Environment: real
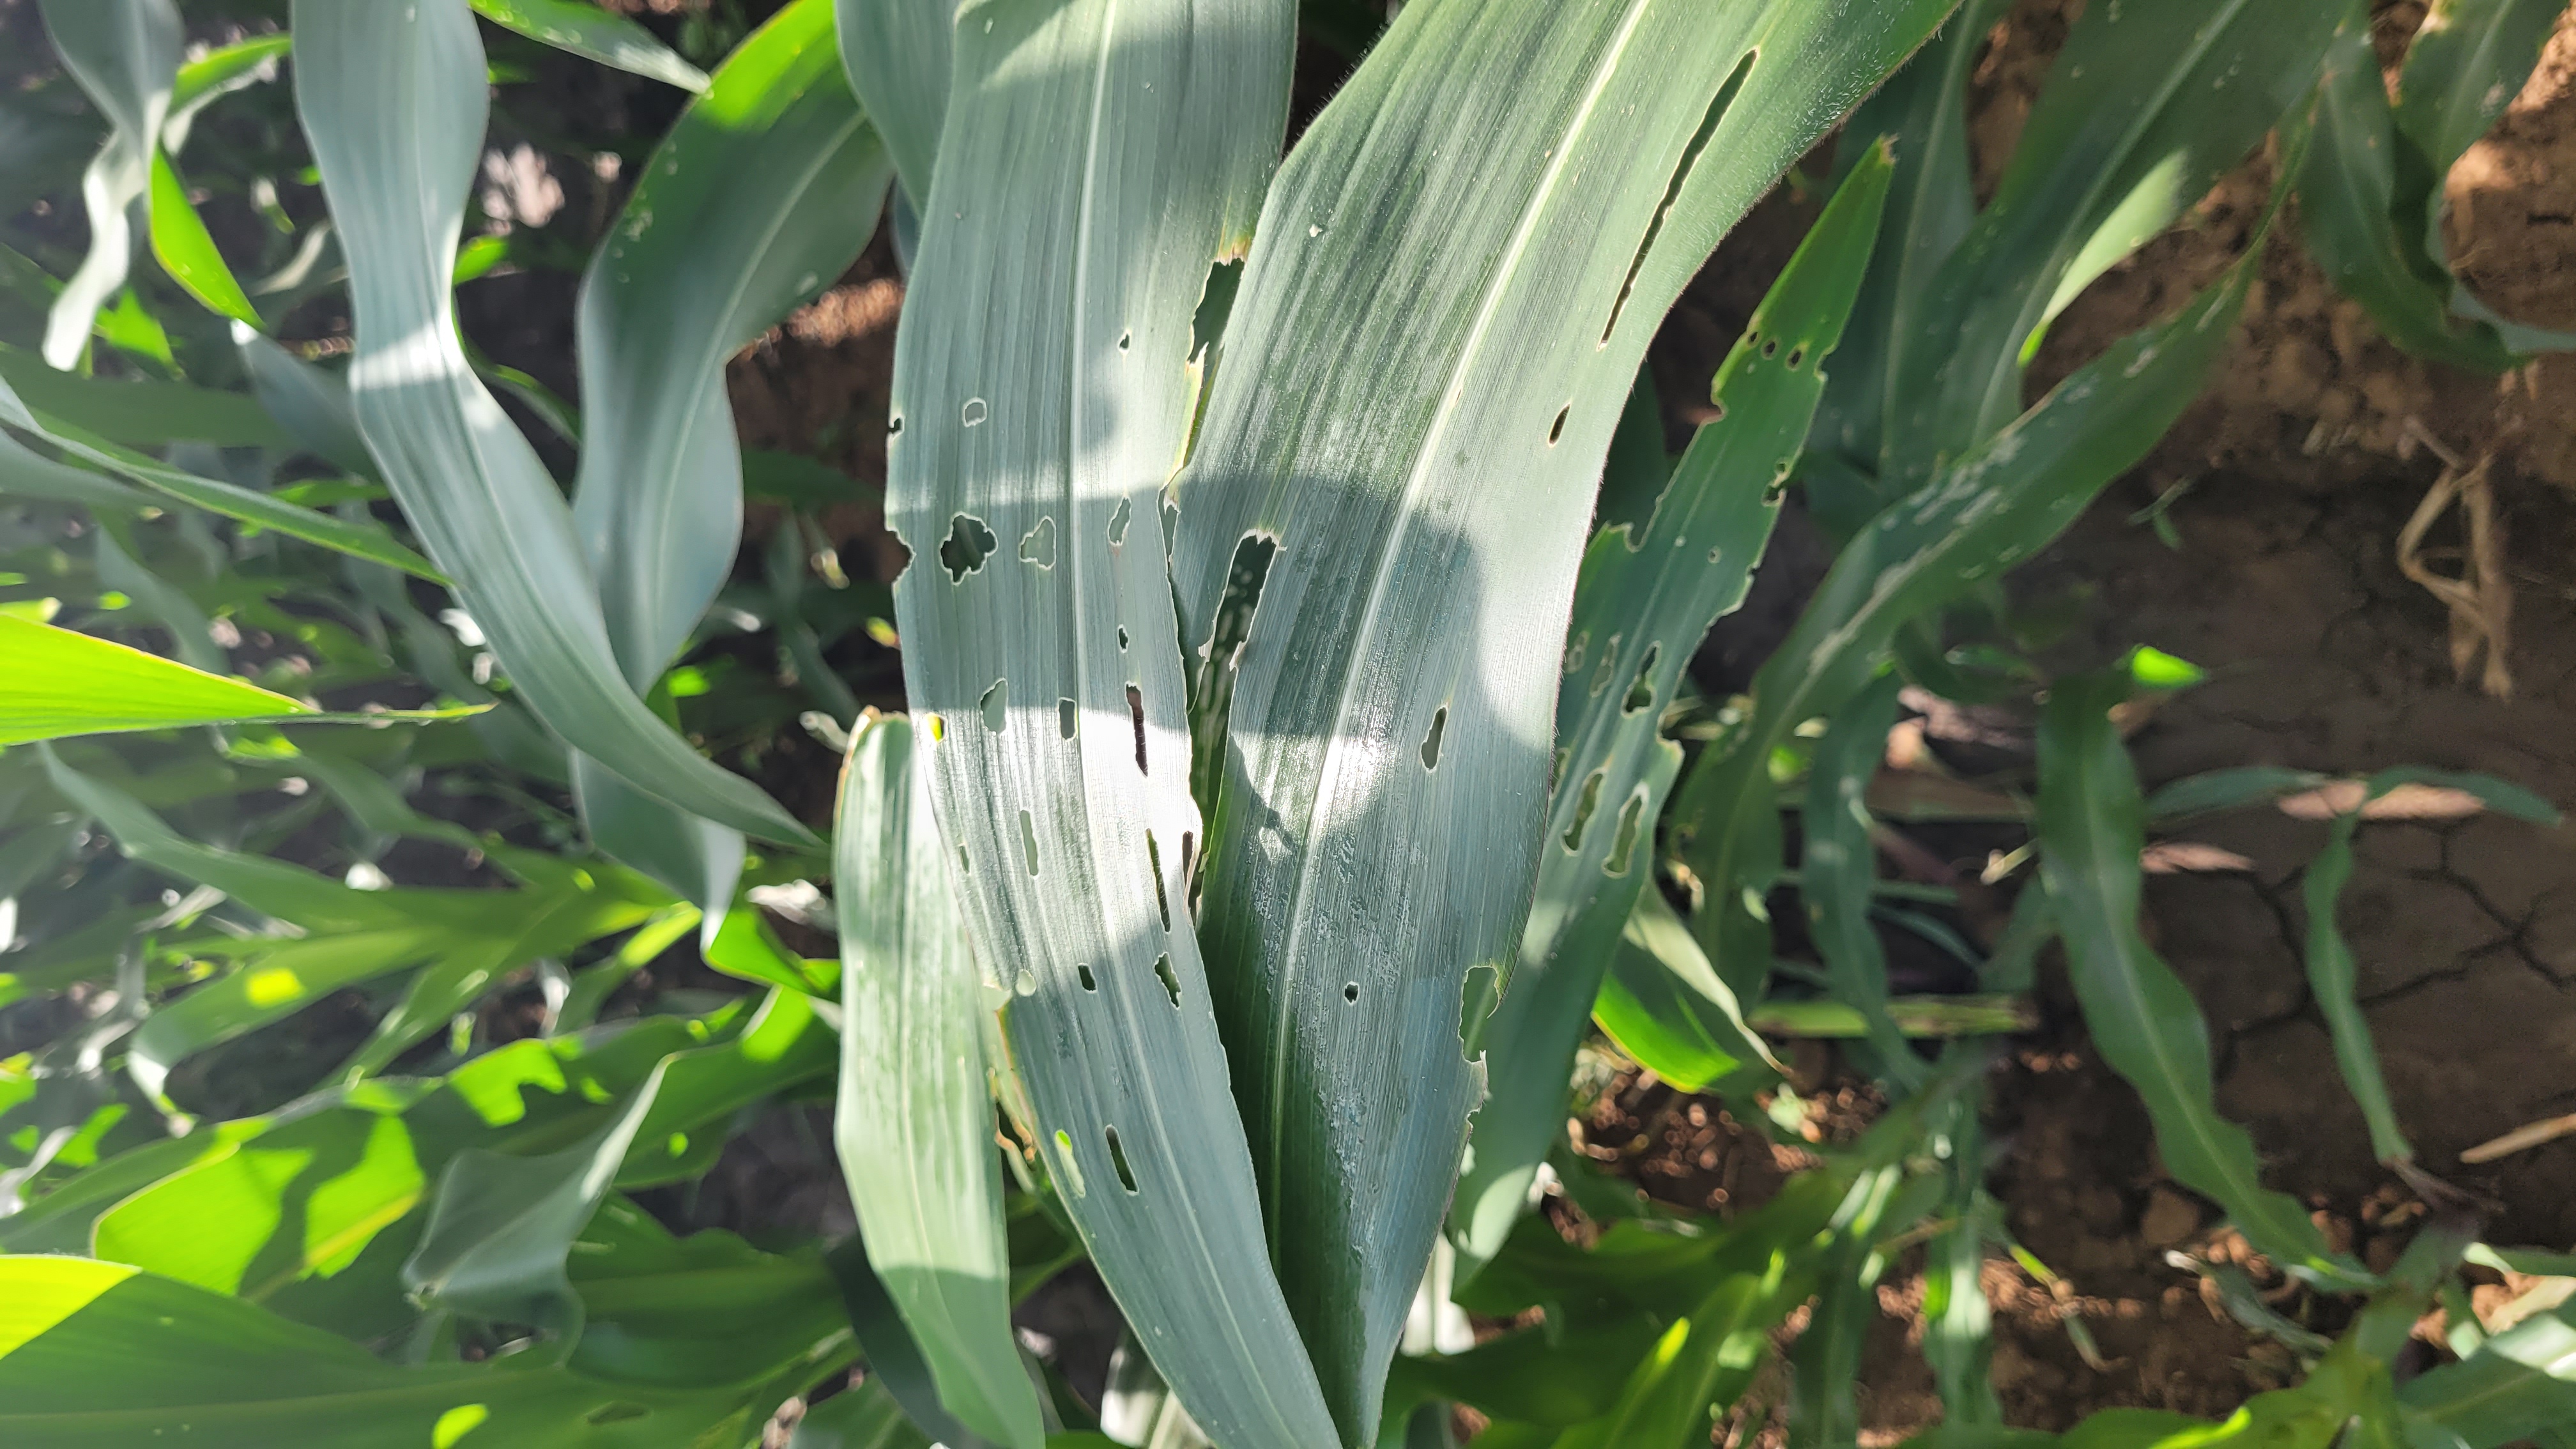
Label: fall_armyworm